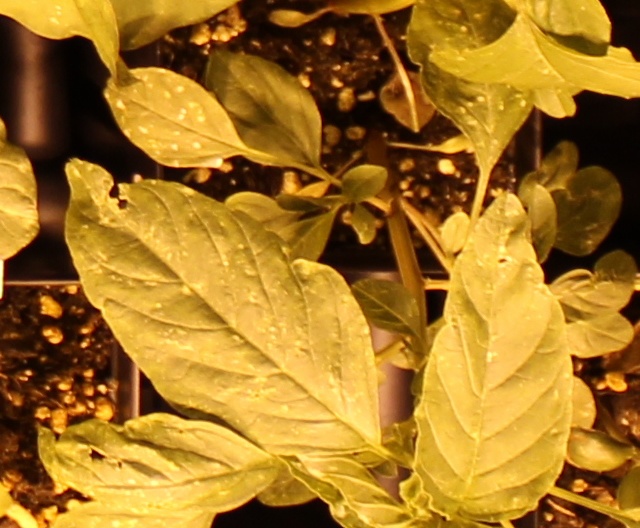
Label: Palmer Amaranth